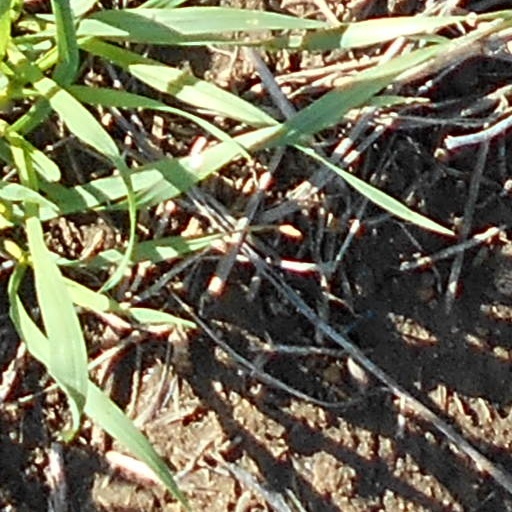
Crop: wheat